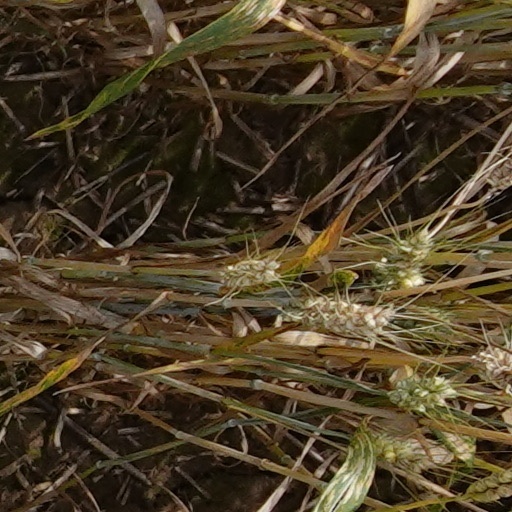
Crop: wheat